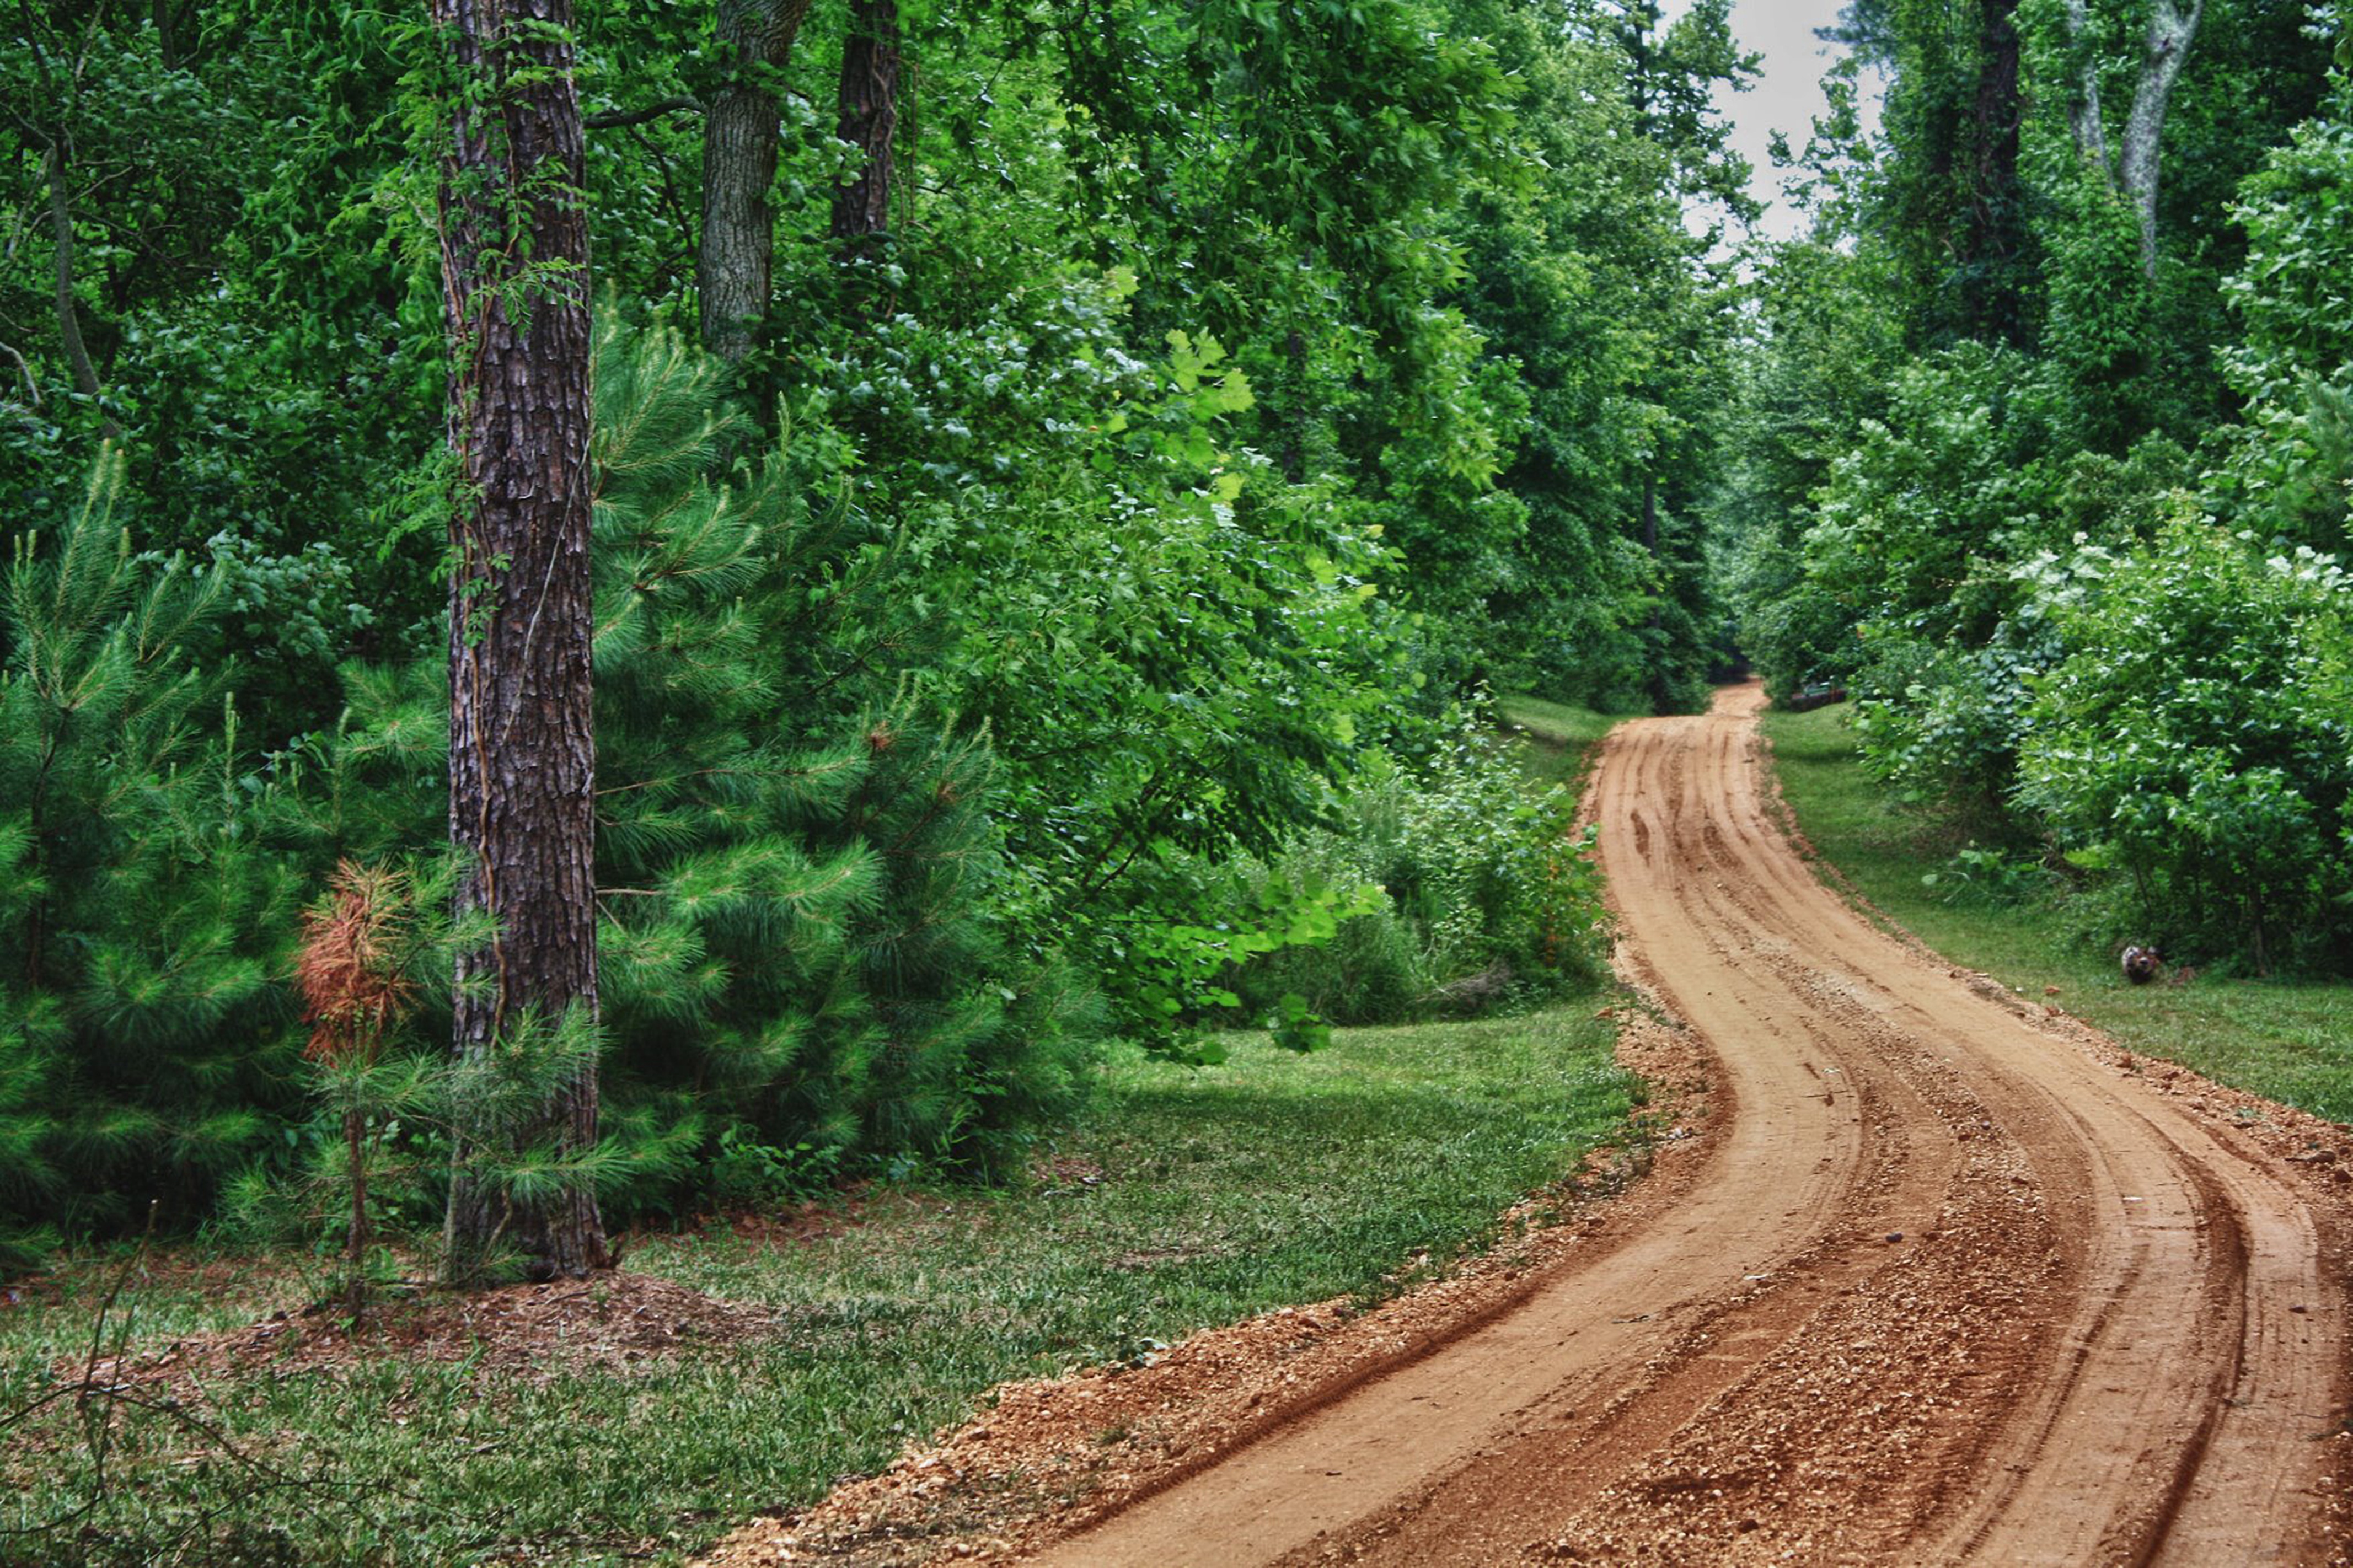
tree, forest, track, road, trail, field, dirt road, jungle, soil, infrastructure, woodland, habitat, ecosystem, natural environment, geological phenomenon, nonbuilding structure